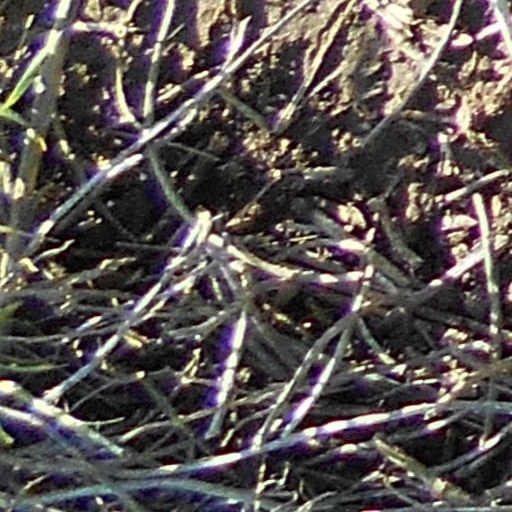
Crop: wheat